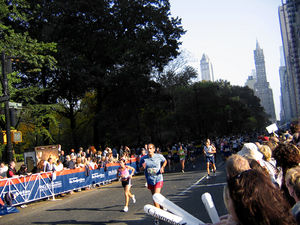
New York City / Kultur / Sport
New York City Marathon er det største marathonløb i verden.
New York City er den folkerigeste by i USA, beliggende på den sydøstligste spids af staten New York. I mere end et århundrede har den forretningsmæssigt, finansielt og kulturelt været et af verdens førende centre, og dens indflydelse på politik, uddannelse, underholdning, sport, medier, mode og kunst bidrager til dens status som en af verdens mest betydningsfulde byer. Som hjemsted for FN er byen også en diplomatisk hovedby. Byens nuværende borgmester er Bill de Blasio.